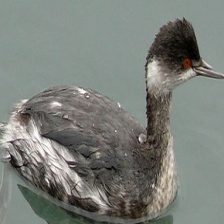
Species: BLACK-NECKED GREBE
Scientific name: PODICEPS NIGRICOLLIS